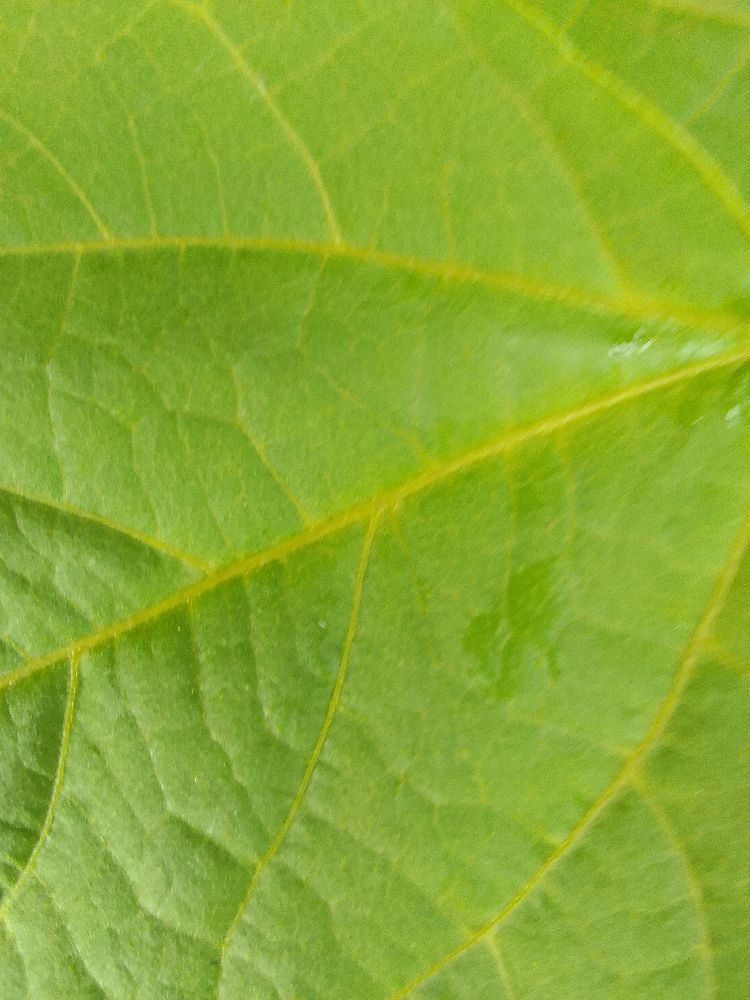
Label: healthy